Joggling

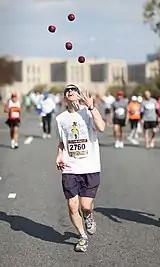
A runner joggles past the 20 mile marker during the 35th Marine Corps Marathon, October 31, 2010

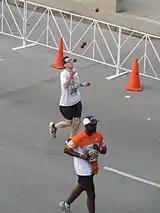
2007 Chicago Marathon

Joggling is a competitive sport that combines juggling with jogging. People who joggle are called jogglers.